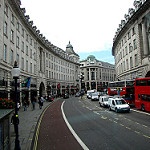
Scene: Outdoor